Louie Kelcher

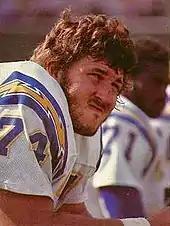
Kelcher helped the Chargers lead the league in sacks in 1980.

Kelcher returned in 1980, teaming with fellow 1975 Chargers' draftees Fred Dean and Gary "Big Hands" Johnson as the Chargers led the NFL in sacks (60). Johnson and Dean were named first-team All-Pro, with Kelcher being named second-team All-Pro. The trio, along with Leroy Jones formed a defensive frontline that was nicknamed the Bruise Brothers. In the 1980 AFC Championship Game against the Oakland Raiders, Kelcher had 20 tackles, 10 solo and 10 assisted, and also one sack. In the Epic in Miami, the 1981 divisional playoff which became one of the greatest football games ever, the Dolphins were leading 38–31 in the fourth quarter and threatening to score again at the Chargers' 20 when Kelcher stripped the ball from Miami's Andra Franklin and San Diego's Pete Shaw recovered the fumble. The Chargers rallied to force overtime and won 41–38. The Chargers teams of that era are mostly remembered for its high-scoring, pass-oriented, Air Coryell offense. San Diego made four consecutive playoffs (1979–1982), winning three straight AFC West titles (1979–1981) and advancing to back-to-back AFC championship games.